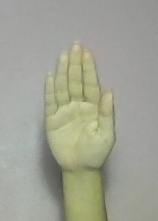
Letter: seen